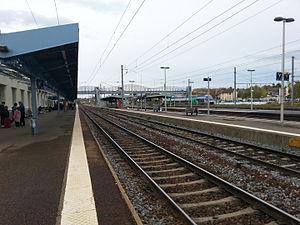
Quai A de la gare de Moulins-sur-Allier.
La gare de Moulins-sur-Allier est une gare ferroviaire française située sur le territoire de la commune de Moulins, dans le département de l'Allier en région Auvergne-Rhône-Alpes.